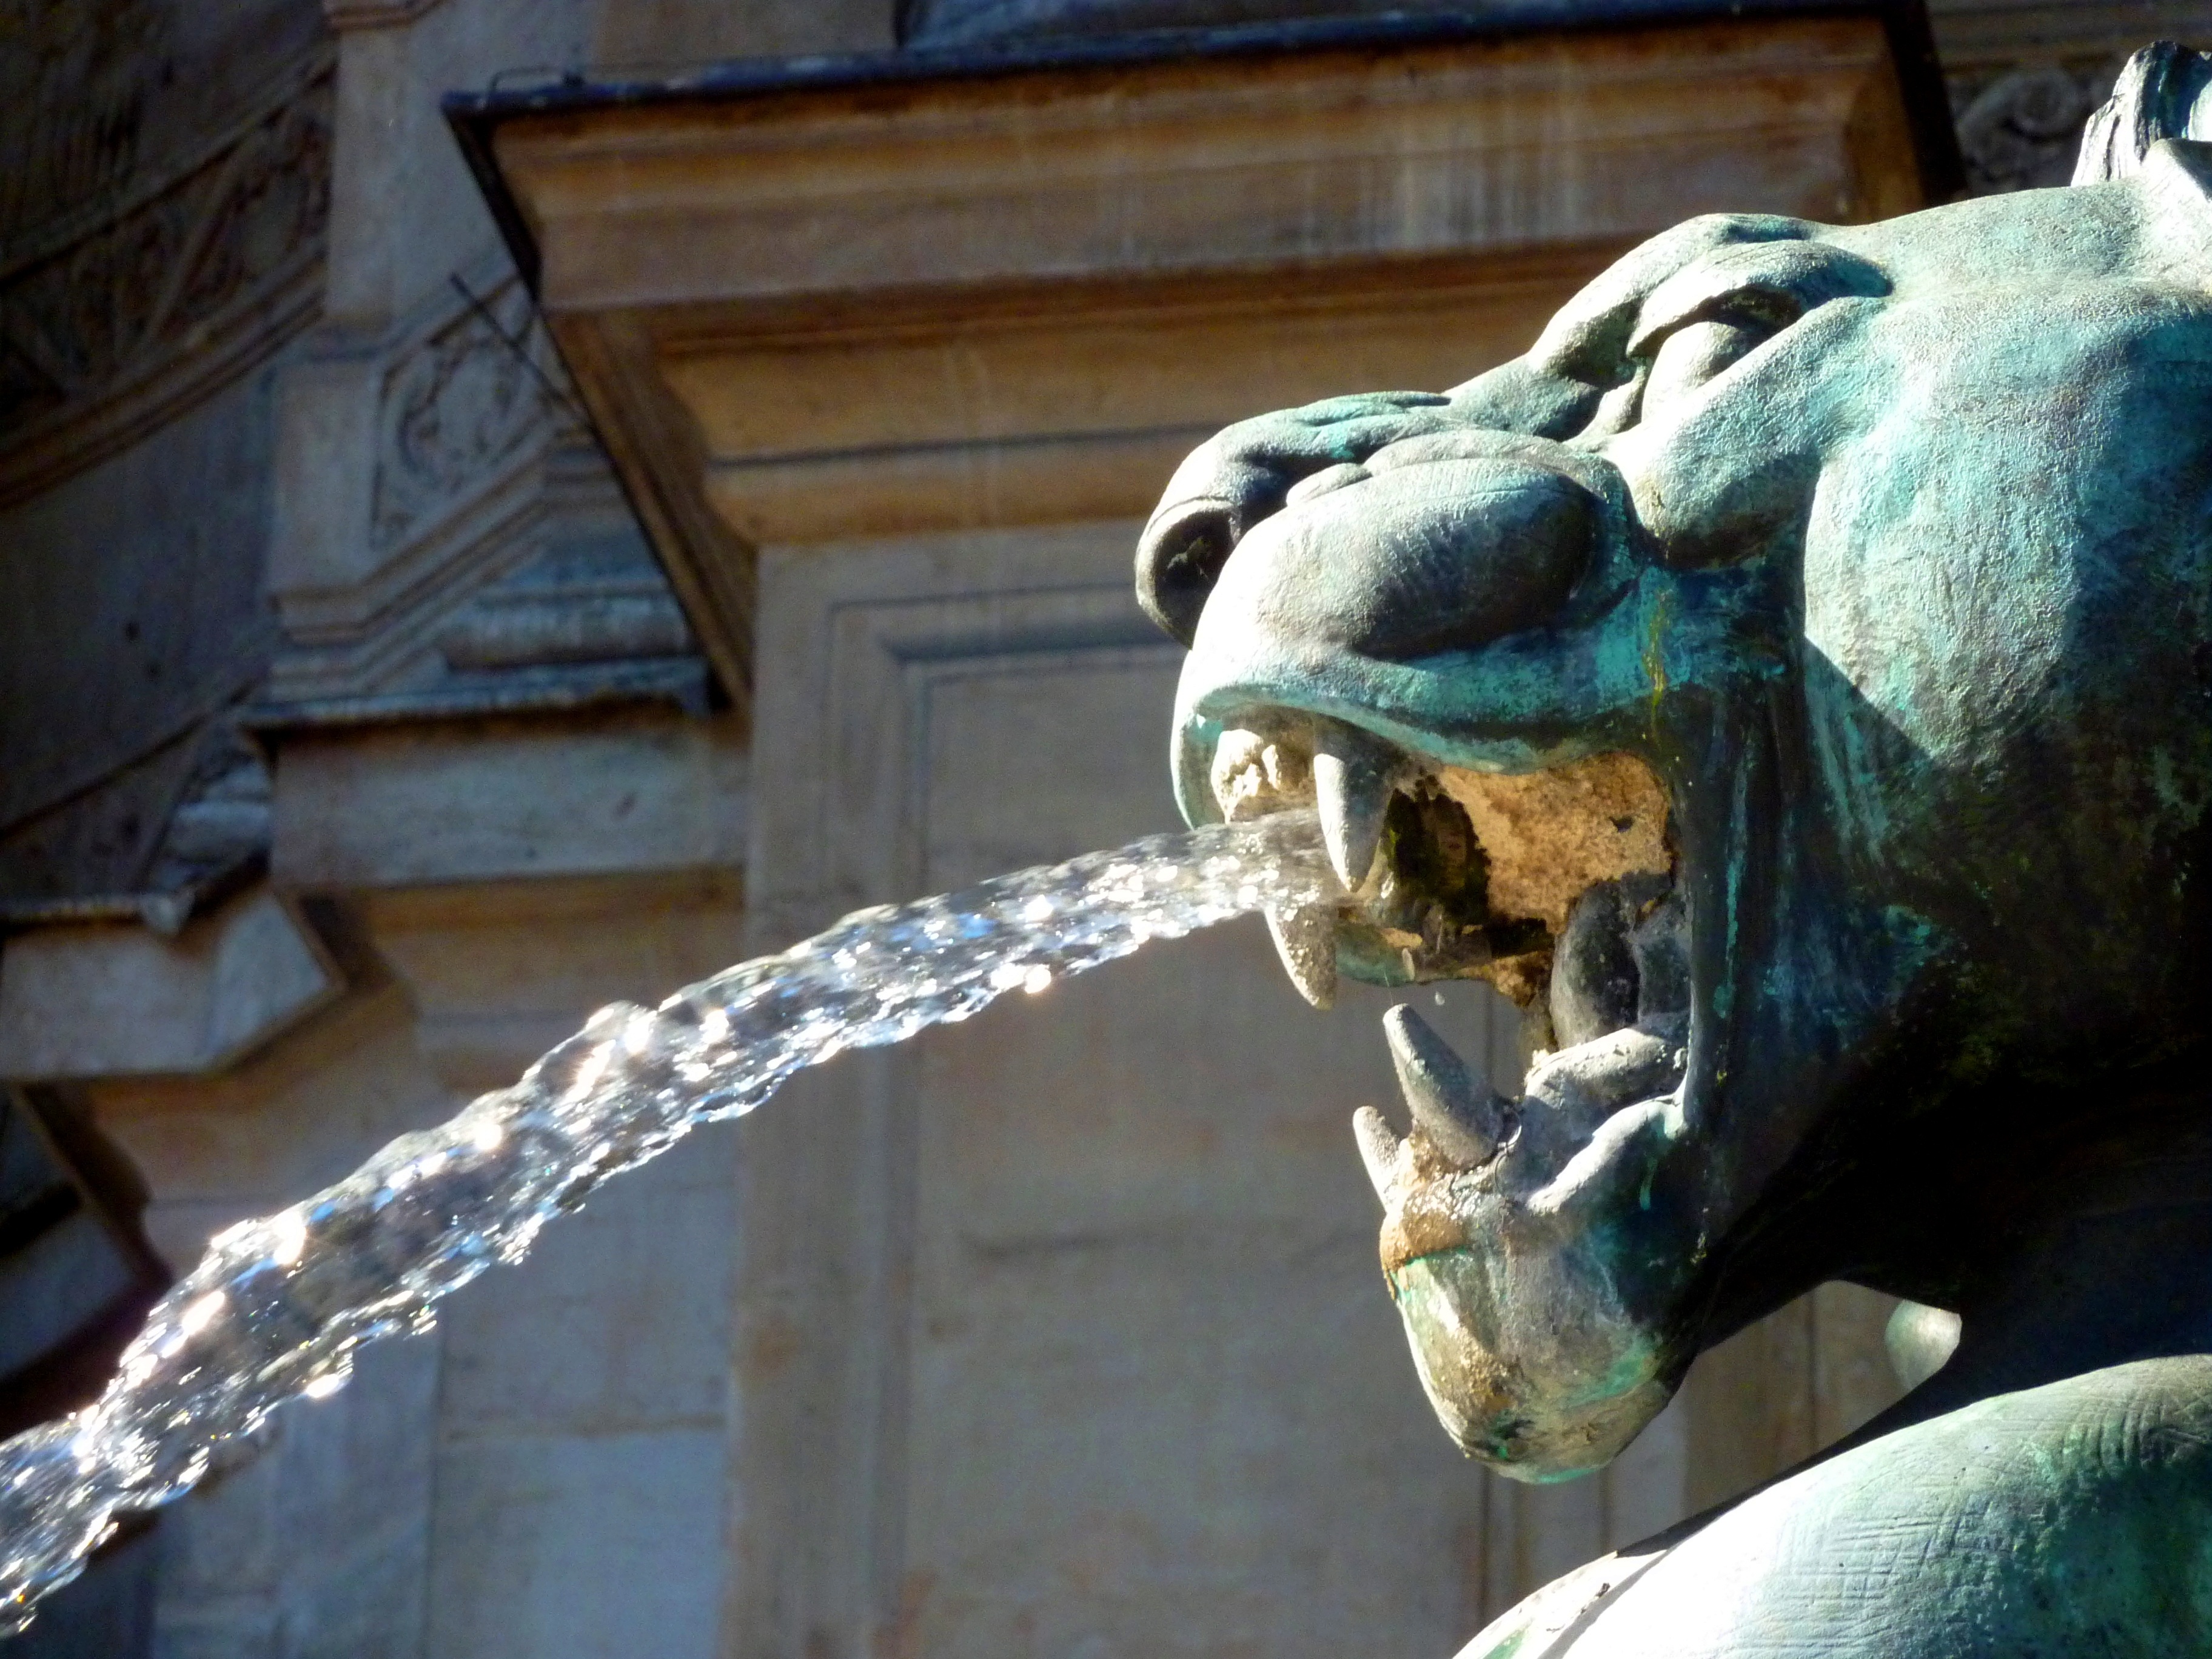
water, architecture, building, stone, monument, bear, statue, facade, deco, gargoyle, face, sculpture, art, sage, figure, head, fountain, monumental, carving, columnar, stone figure, rock carving, stone sculpture